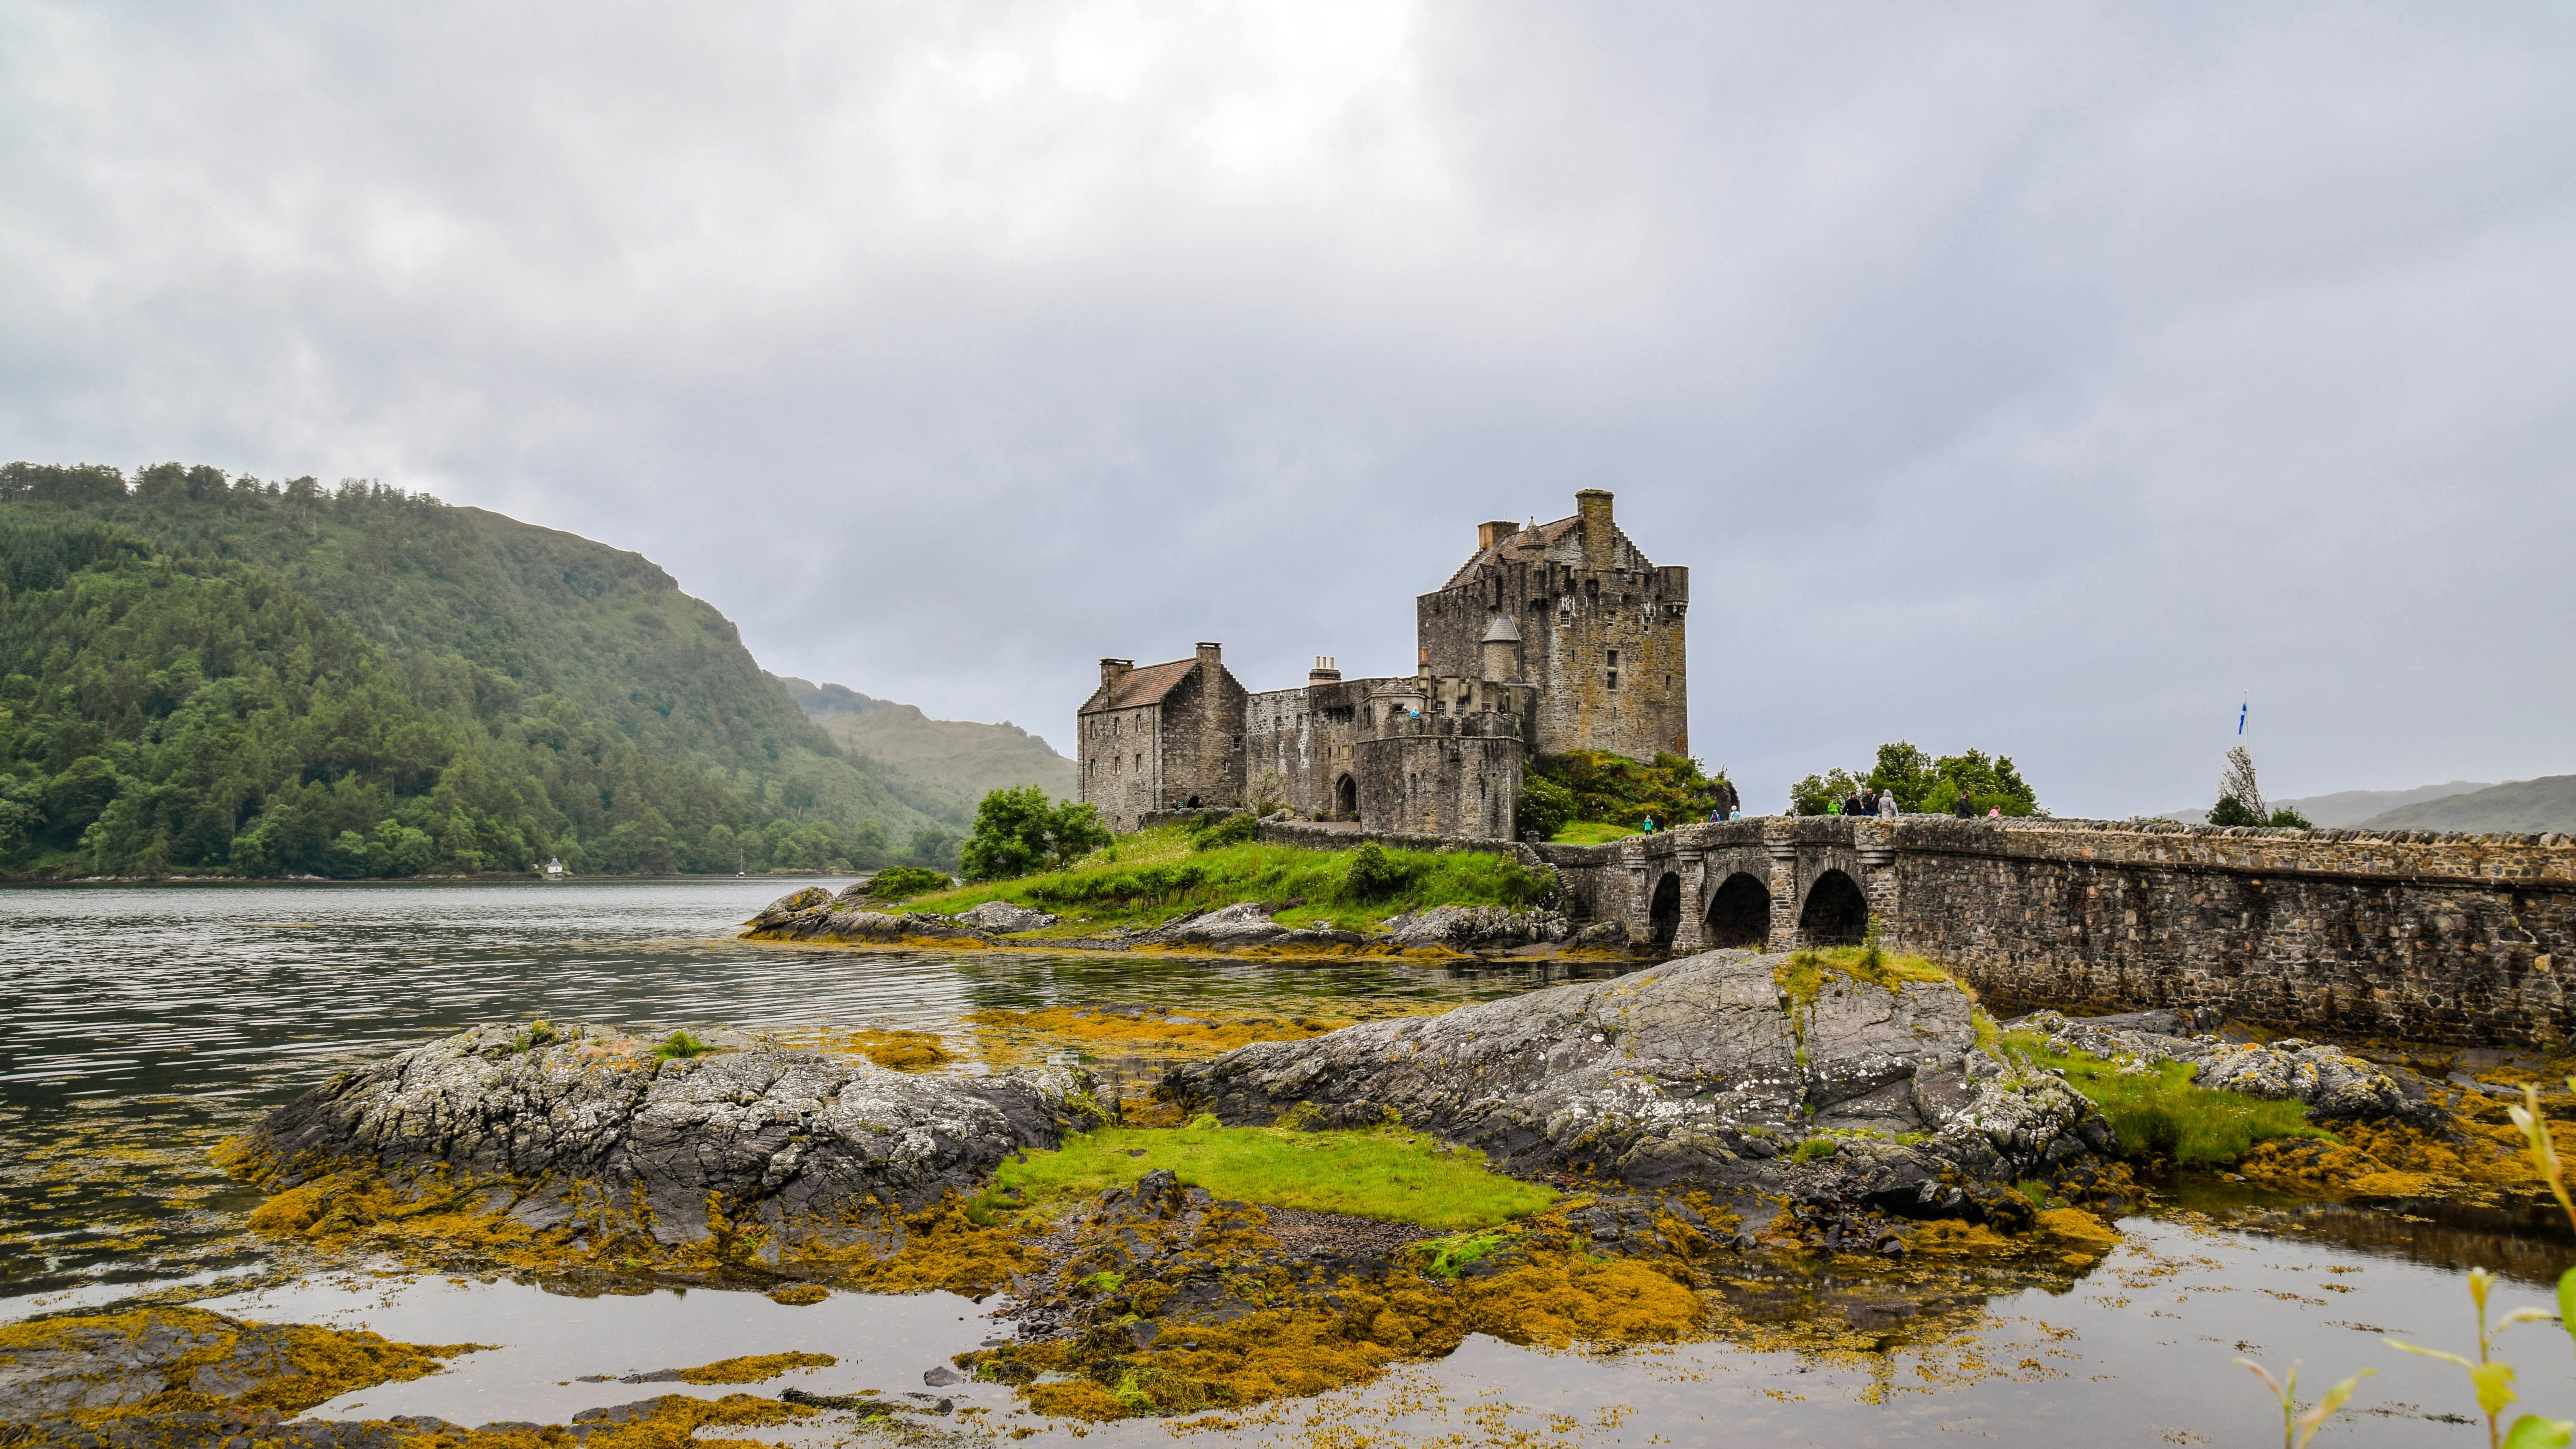
landscape, sea, coast, water, rock, building, chateau, old, river, mystical, tower, castle, fortification, tourism, terrain, england, ruins, scotland, historically, mirroring, atmospheric, clouded sky, highlands and islands, eilean donan castle, ancient history